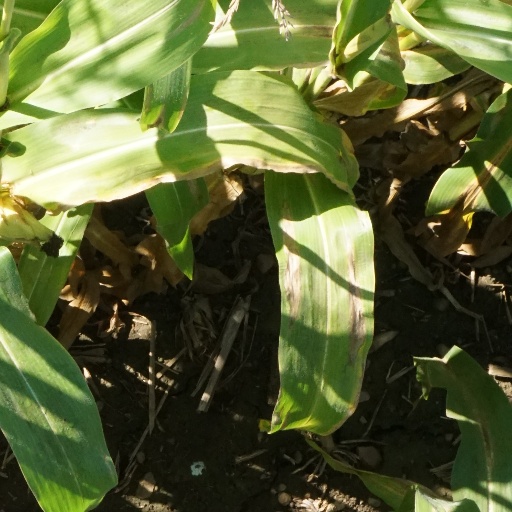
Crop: maize; corn